Salvadorans

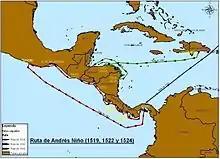
Andrés Niño's route expeditions (1519, 1522 and 1524).

By 1521, the indigenous population of the Mesoamerican area had been drastically reduced by the smallpox epidemic that was spreading throughout the territory, although it had not yet reached pandemic levels in Cuzcatlán or the northern portion Managuara. The first known visit by Spaniards to what is now Salvadoran territory was made by the admiral Andrés Niño, who led an expedition to Central America. He disembarked in the Gulf of Fonseca on 31 May 1522, at Meanguera island, naming it Petronila, and then traversed to Jiquilisco Bay on the mouth of Lempa River. The first indigenous people to have contact with the Spanish were the Lenca of eastern El Salvador.